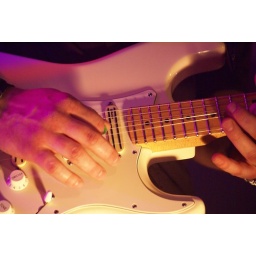
de band audiovision op legends of rock 2009 in ennepetal de band van zanger Christian Liljegren (oprichter van narnia)